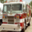
Label: truck